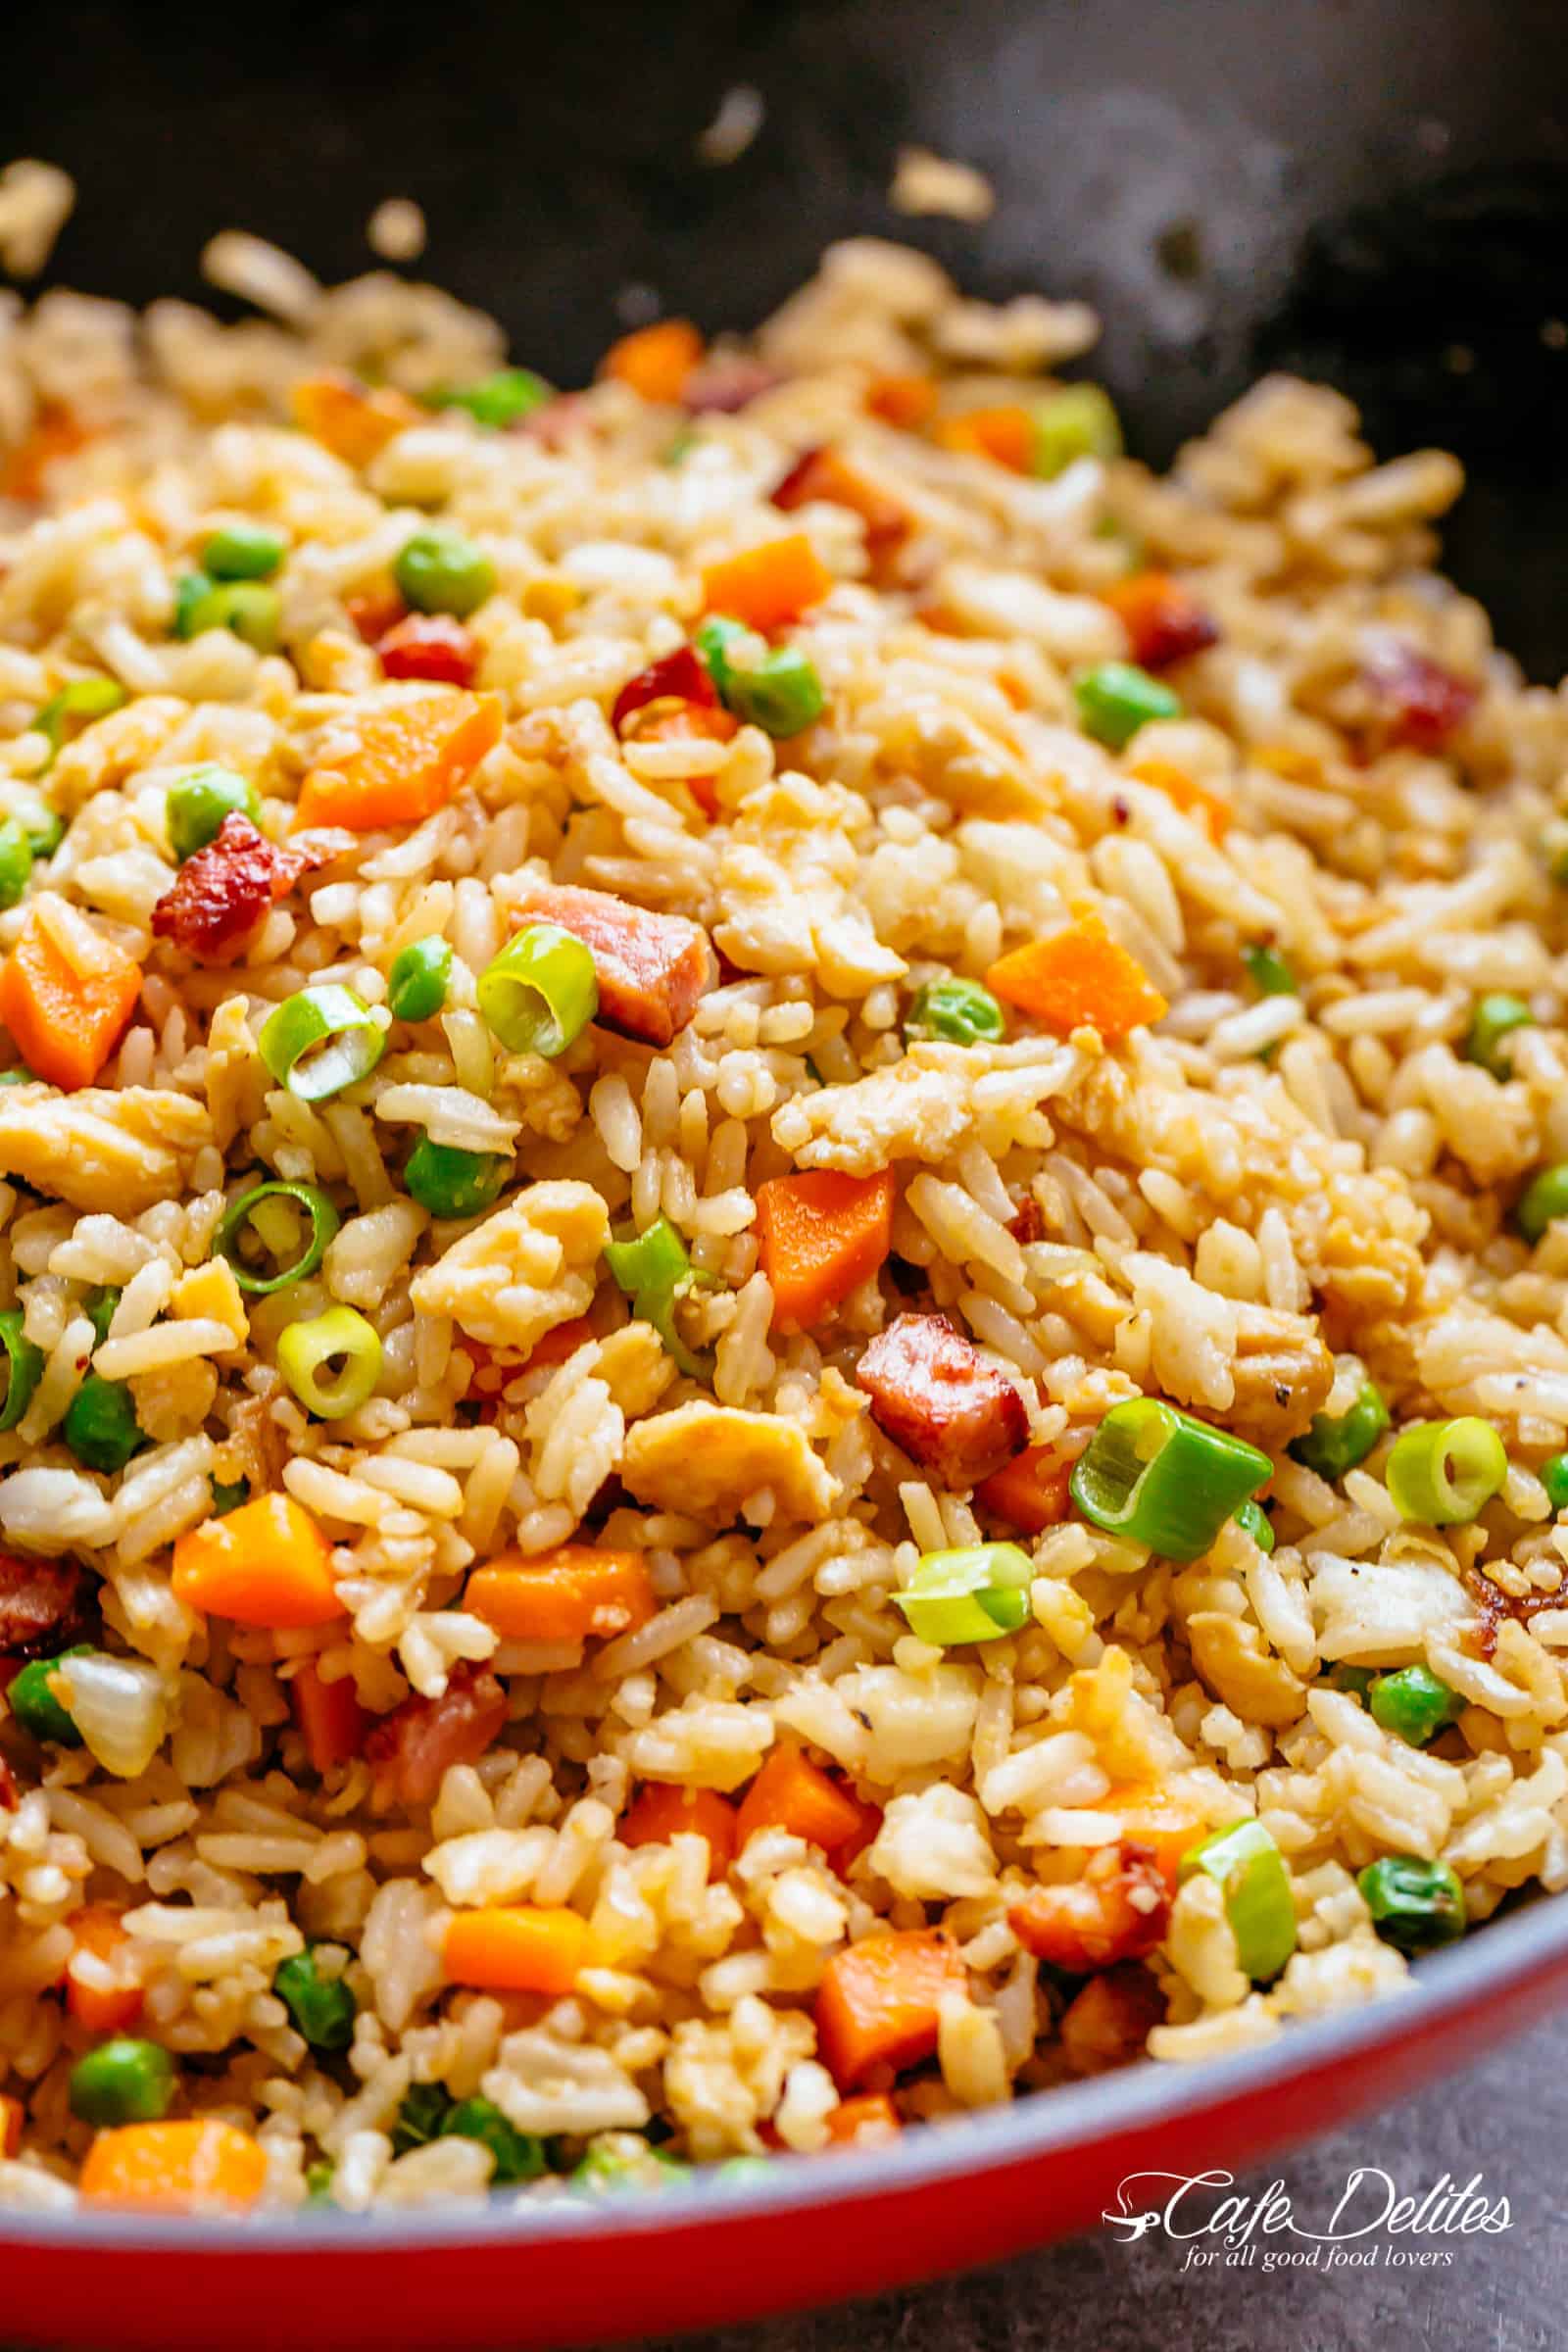
Dish: fried_rice